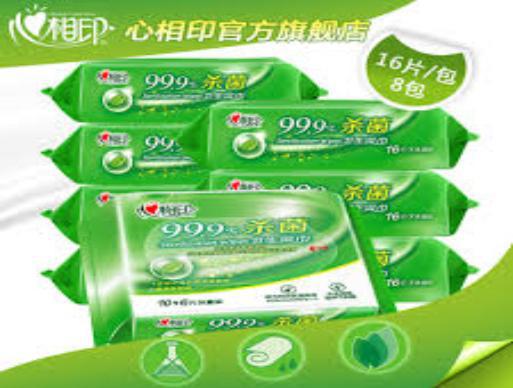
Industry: Necessities